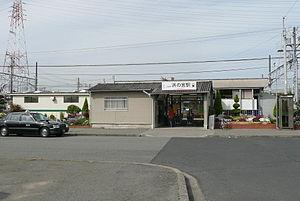
La gare d'Hamanomiya est une gare ferroviaire localisée dans la ville de Kakogawa, dans la préfecture de Hyōgo au Japon. La gare est exploitée par la compagnie Sanyo Electric Railway, sur la ligne principale Sanyō. Le numéro de la gare est SY 29.